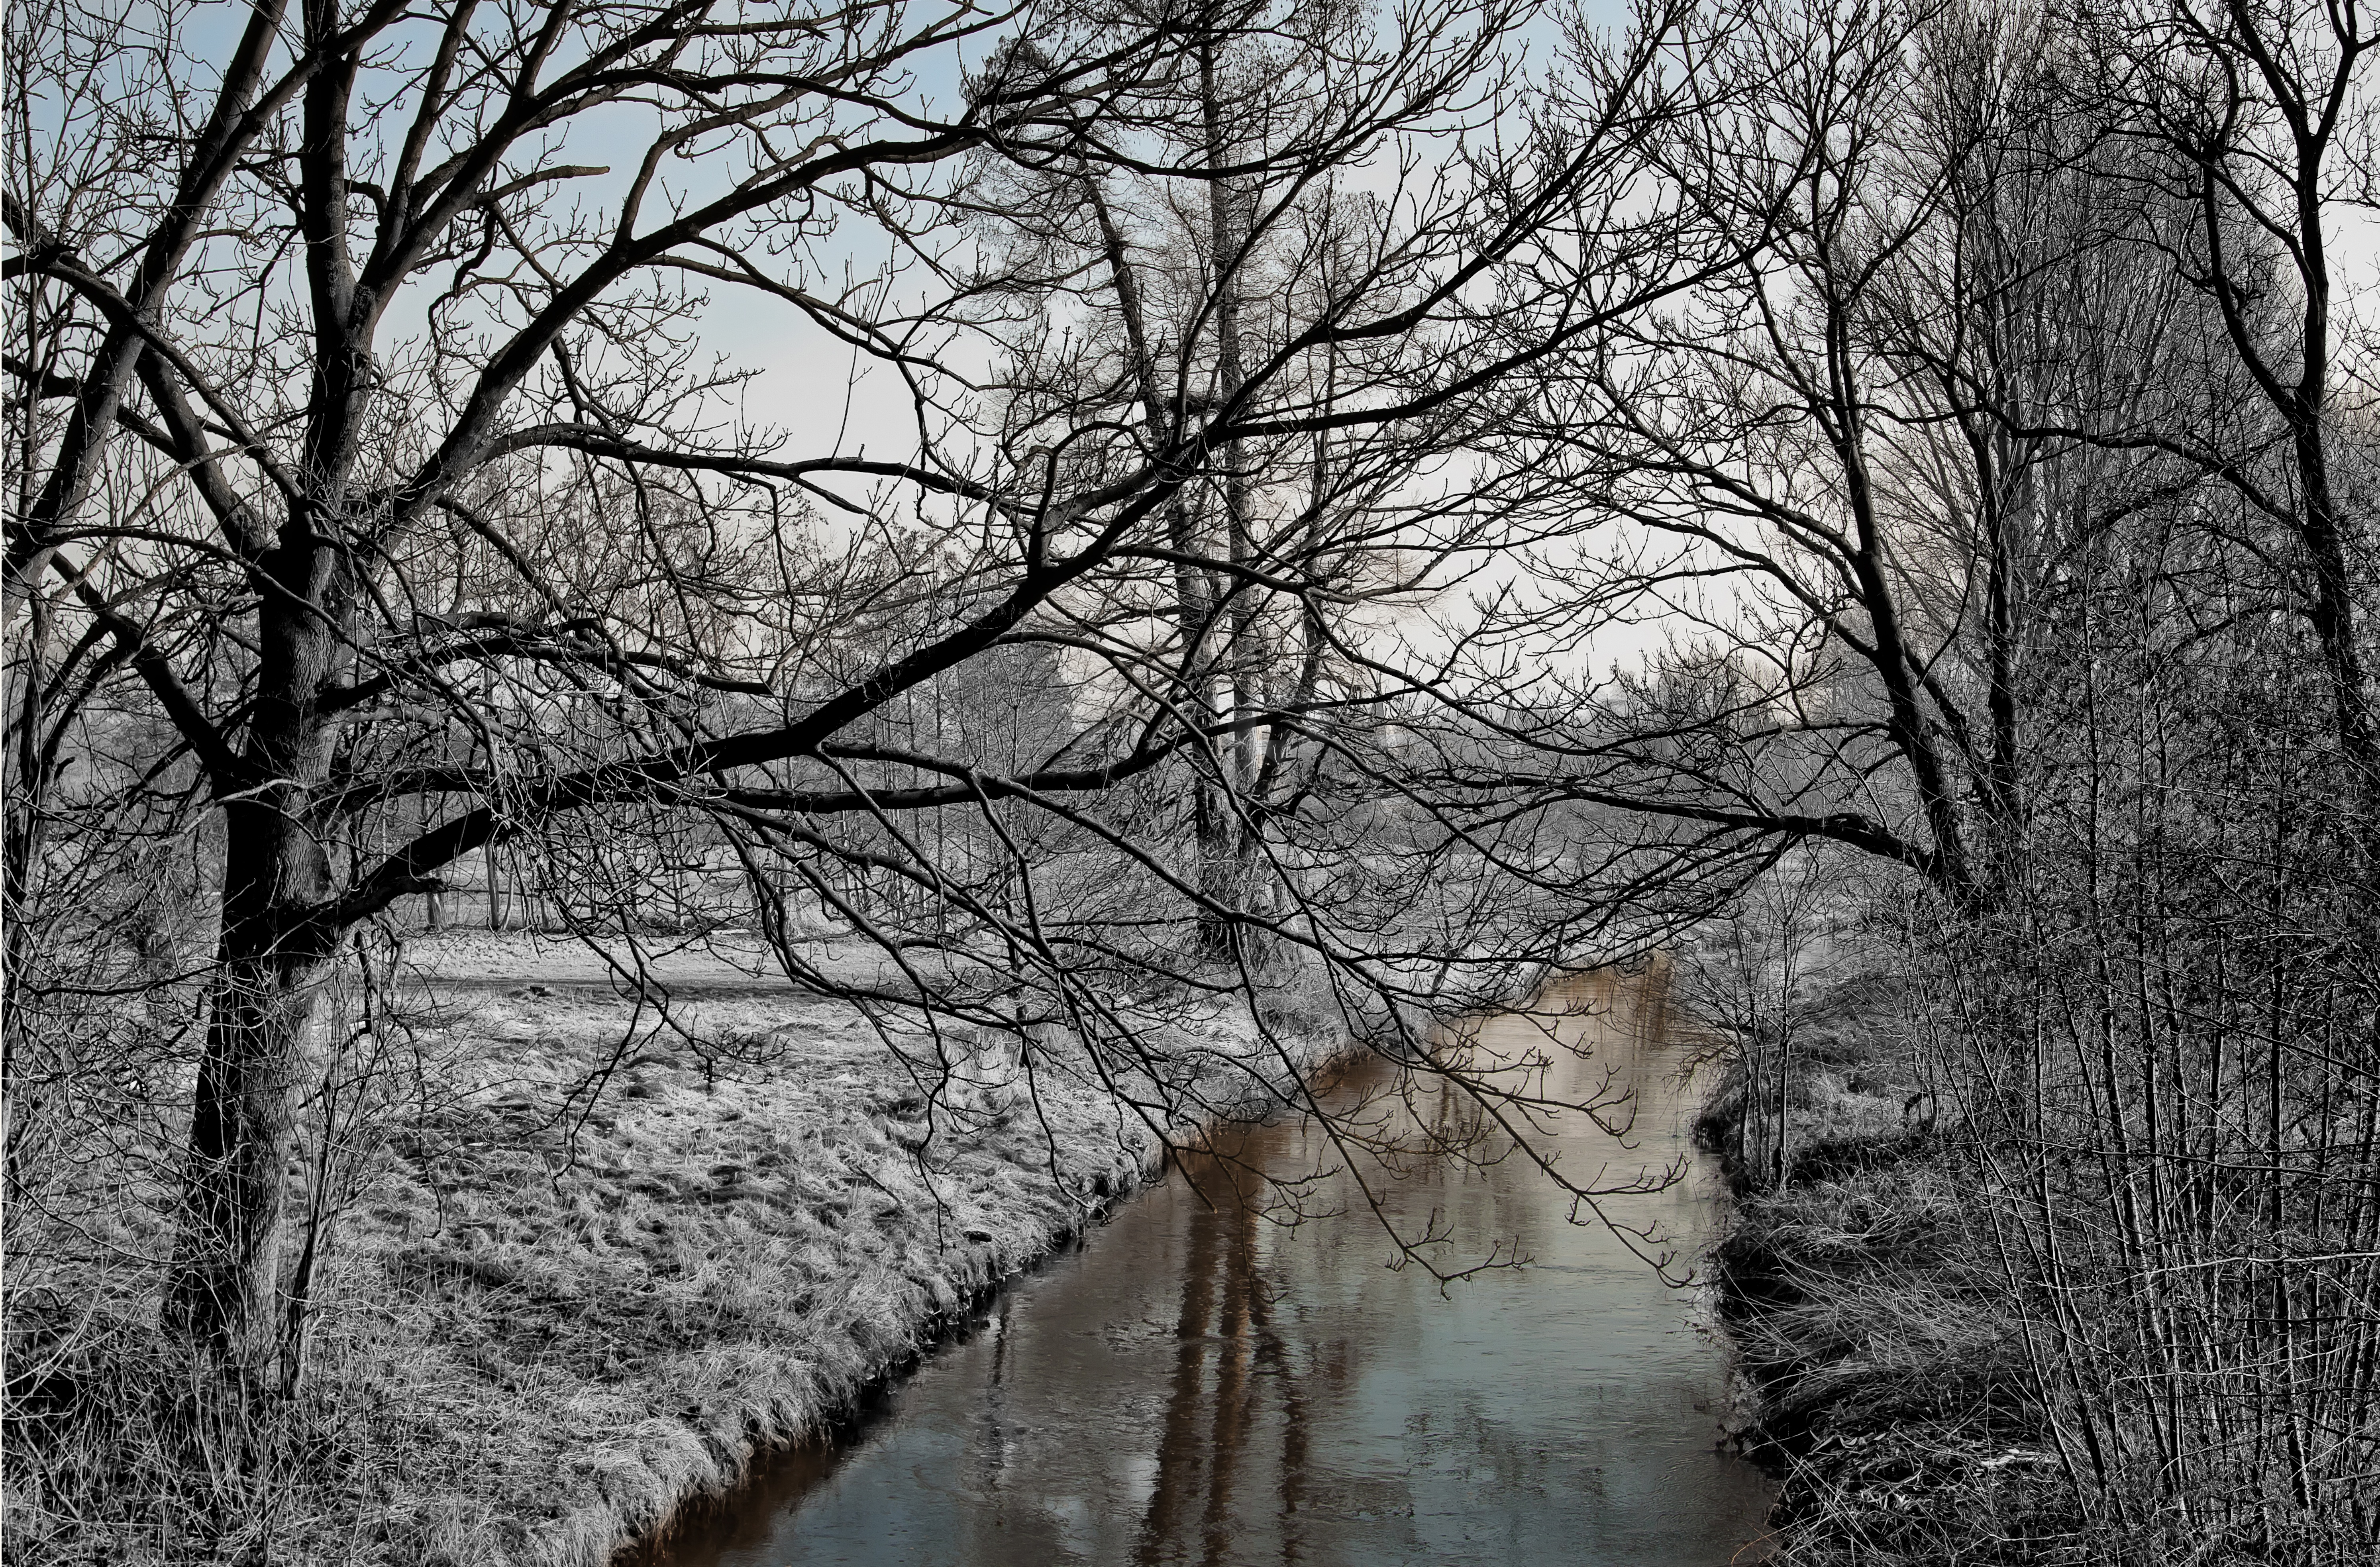
landscape, tree, water, nature, forest, branch, snow, cold, winter, black and white, plant, fog, morning, leaf, flower, frost, river, ice, reflection, autumn, weather, frozen, monochrome, season, waterway, trees, woodland, mood, wintry, mirroring, hoarfrost, rural area, water reflection, monochrome photography, atmospheric phenomenon, woody plant